Micromégas

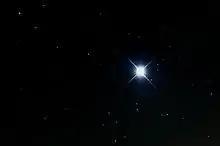
The star Sirius, around which Micromégas's home planet orbits.

The story is organized into seven brief chapters. The first describes Micromégas, whose name literally means "small-large", an inhabitant of a planet orbiting the star Sirius. Micromégas stands 120,000 royal feet (38.9 km) tall and his circumference at the waist is 50,000 royal feet (16.24 km). The Sirian's home world is calculated to be 21.6 million times greater in circumference than Earth using mathematical ratios in a passage intended to relativize Man's home on a cosmic scale. When he is almost 450 years old, approaching the end of what the inhabitants of the planet orbiting Sirius consider his childhood and having already solved over fifty of Euclid's problems (eighteen more than Blaise Pascal) before the age of 250 years while studying at his planet's Jesuit college, Micromégas writes a scientific book examining the insects on his planet, which at 100 royal feet (32.5 m) are too small to be detected by ordinary Sirian microscopes. This book is considered heresy by his country's mufti, and after a 200-year trial, he is banished from the court for a term of 800 years. Micromégas takes this as an opportunity to travel between the various planets in a quest to develop his heart and his mind.